John Parker, 1st Baron Boringdon

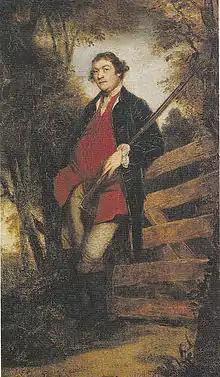
Portrait of John Parker, 1st Baron Boringdon (1734/5-1788), by his friend Sir Joshua Reynolds (d.1792), who was born near Saltram in Plympton. National Trust, Saltram House Collection, no.29, displayed in the Morning Room, Saltram House

John Parker, 1st Baron Boringdon (1735 – 27 April 1788) was a British peer and Member of Parliament.